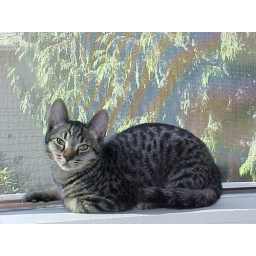
Buddy is relaxing on the window ledge.  The tree in the background makes a great backdrop.